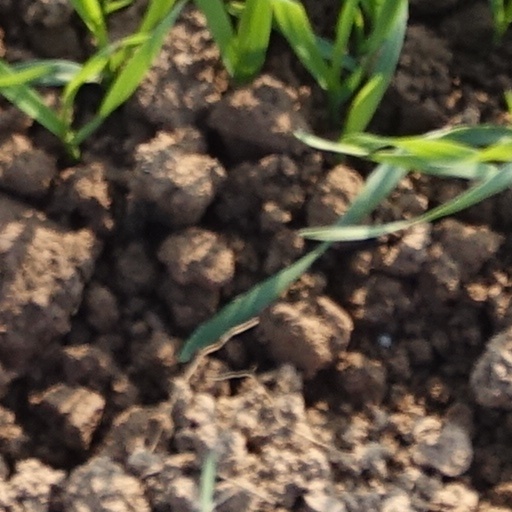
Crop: wheat